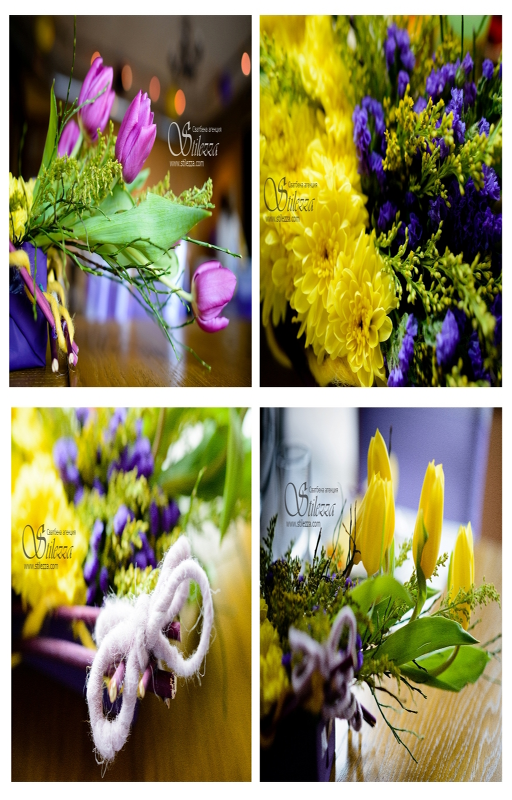
even the flowers were in purple - yellow color